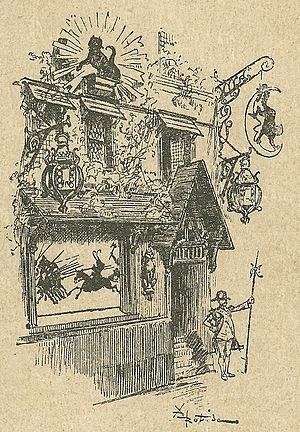
Vue du cabaret montmartrois du Chat Noir par Robida.
Le Chat noir était un célèbre cabaret de Montmartre, fondé en novembre 1881 par Rodolphe Salis qui fut aussi à l'origine de la revue hebdomadaire du même nom.
La Complainte du bon saint Labre est une chanson satirique française et montmartroise écrite par le chansonnier Maurice Mac-Nab, sur une musique de Camille Baron.
Rodolphe Constant Maximin Salis, né le 29 mai 1851 à Châtellerault et mort le 20 mars 1897 à Naintré, est un cabaretier français.